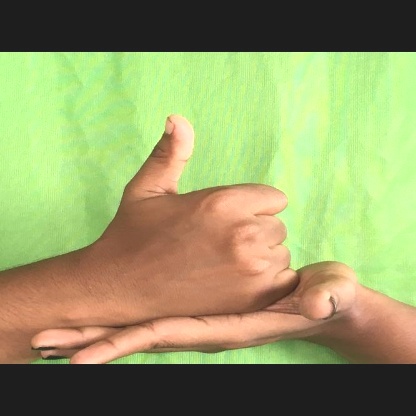
Mudra: Shivalinga